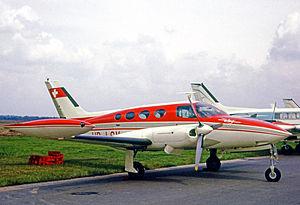
Le Cessna 411 est un avion civil américain datant des années 1960. Il connut une carrière limitée comme avion léger de transport militaire et de liaisons aériennes.